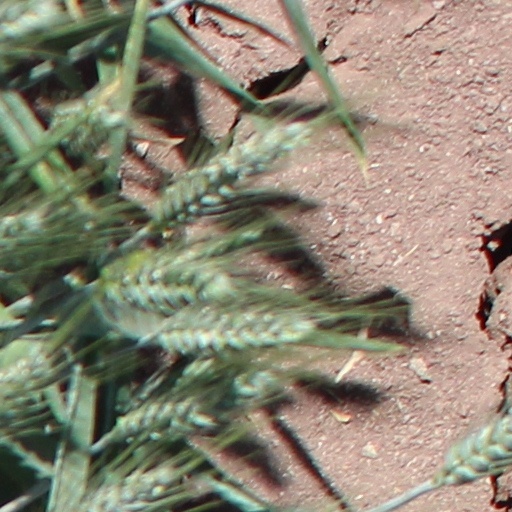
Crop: wheat